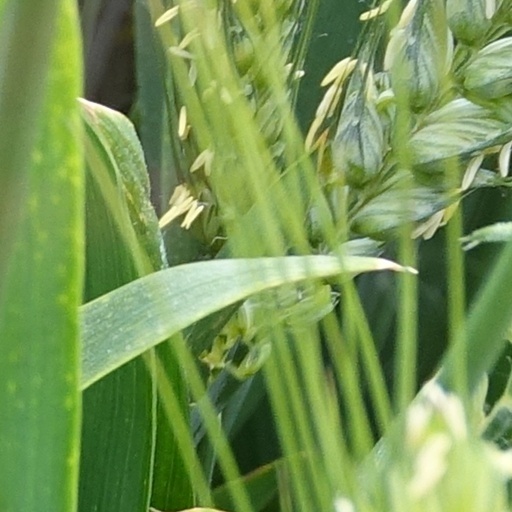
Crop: wheat